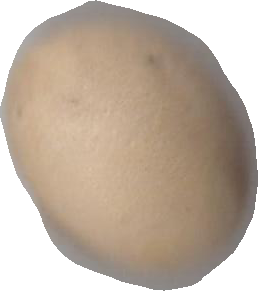
Variety: Grobogan